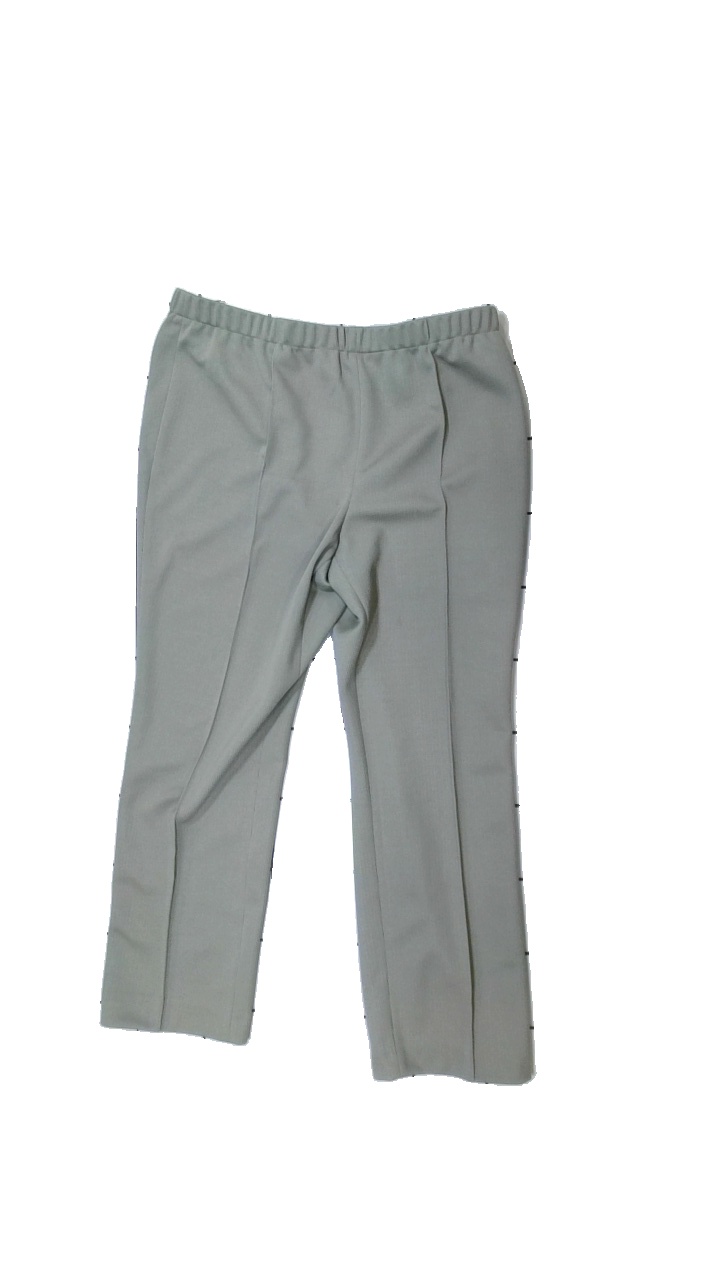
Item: Trousers (Ladies)
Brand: Atelier Gs
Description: Green trousers
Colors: Green
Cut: Regular
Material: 100% Polyester
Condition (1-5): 3
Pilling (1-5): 5
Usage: Reuse
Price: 50-100